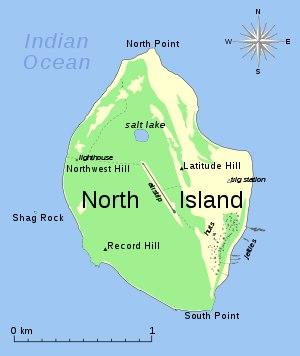
L’île du Nord, en anglais North Island, est l'île la plus septentrionale de l'archipel d'Houtman Abrolhos, un groupe de récifs coralliens situé dans l'océan Indien à 57 kilomètres au large des côtes de la région du Mid West en Australie-Occidentale et à 109 kilomètres au nord-ouest de la ville de Geraldton. Située à environ 14 kilomètres du groupe d'îles la plus proche, c'est l'une des plus grandes îles de l'archipel et l'une des rares à posséder des dunes. Elle possède une flore relativement diversifiée dominée par des arbustes chénopodes et une faune qui comprend le wallaby de l'île Eugène introduit par l'homme sur l'île, environ 7 espèces de reptiles et 15 espèces d'oiseaux résidents.